The Acrobatic Fly

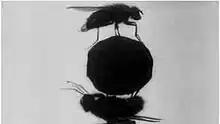
Screenshot from the film

The Acrobatic Fly (also known as The Balancing Bluebottle) is a 1910 British short silent documentary film, directed by F. Percy Smith, featuring close-ups of a housefly secured to the head of a match and juggling objects with its feet. The film, "is one of a series of Smith films on similar subjects around this time," and according to Mark Duguid of the BFI is, "near identical to, though briefer than, a sequence in his 1911 release "The Strength and Agility of Insects"."